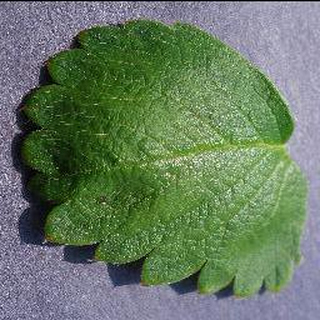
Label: healthy_strawberry